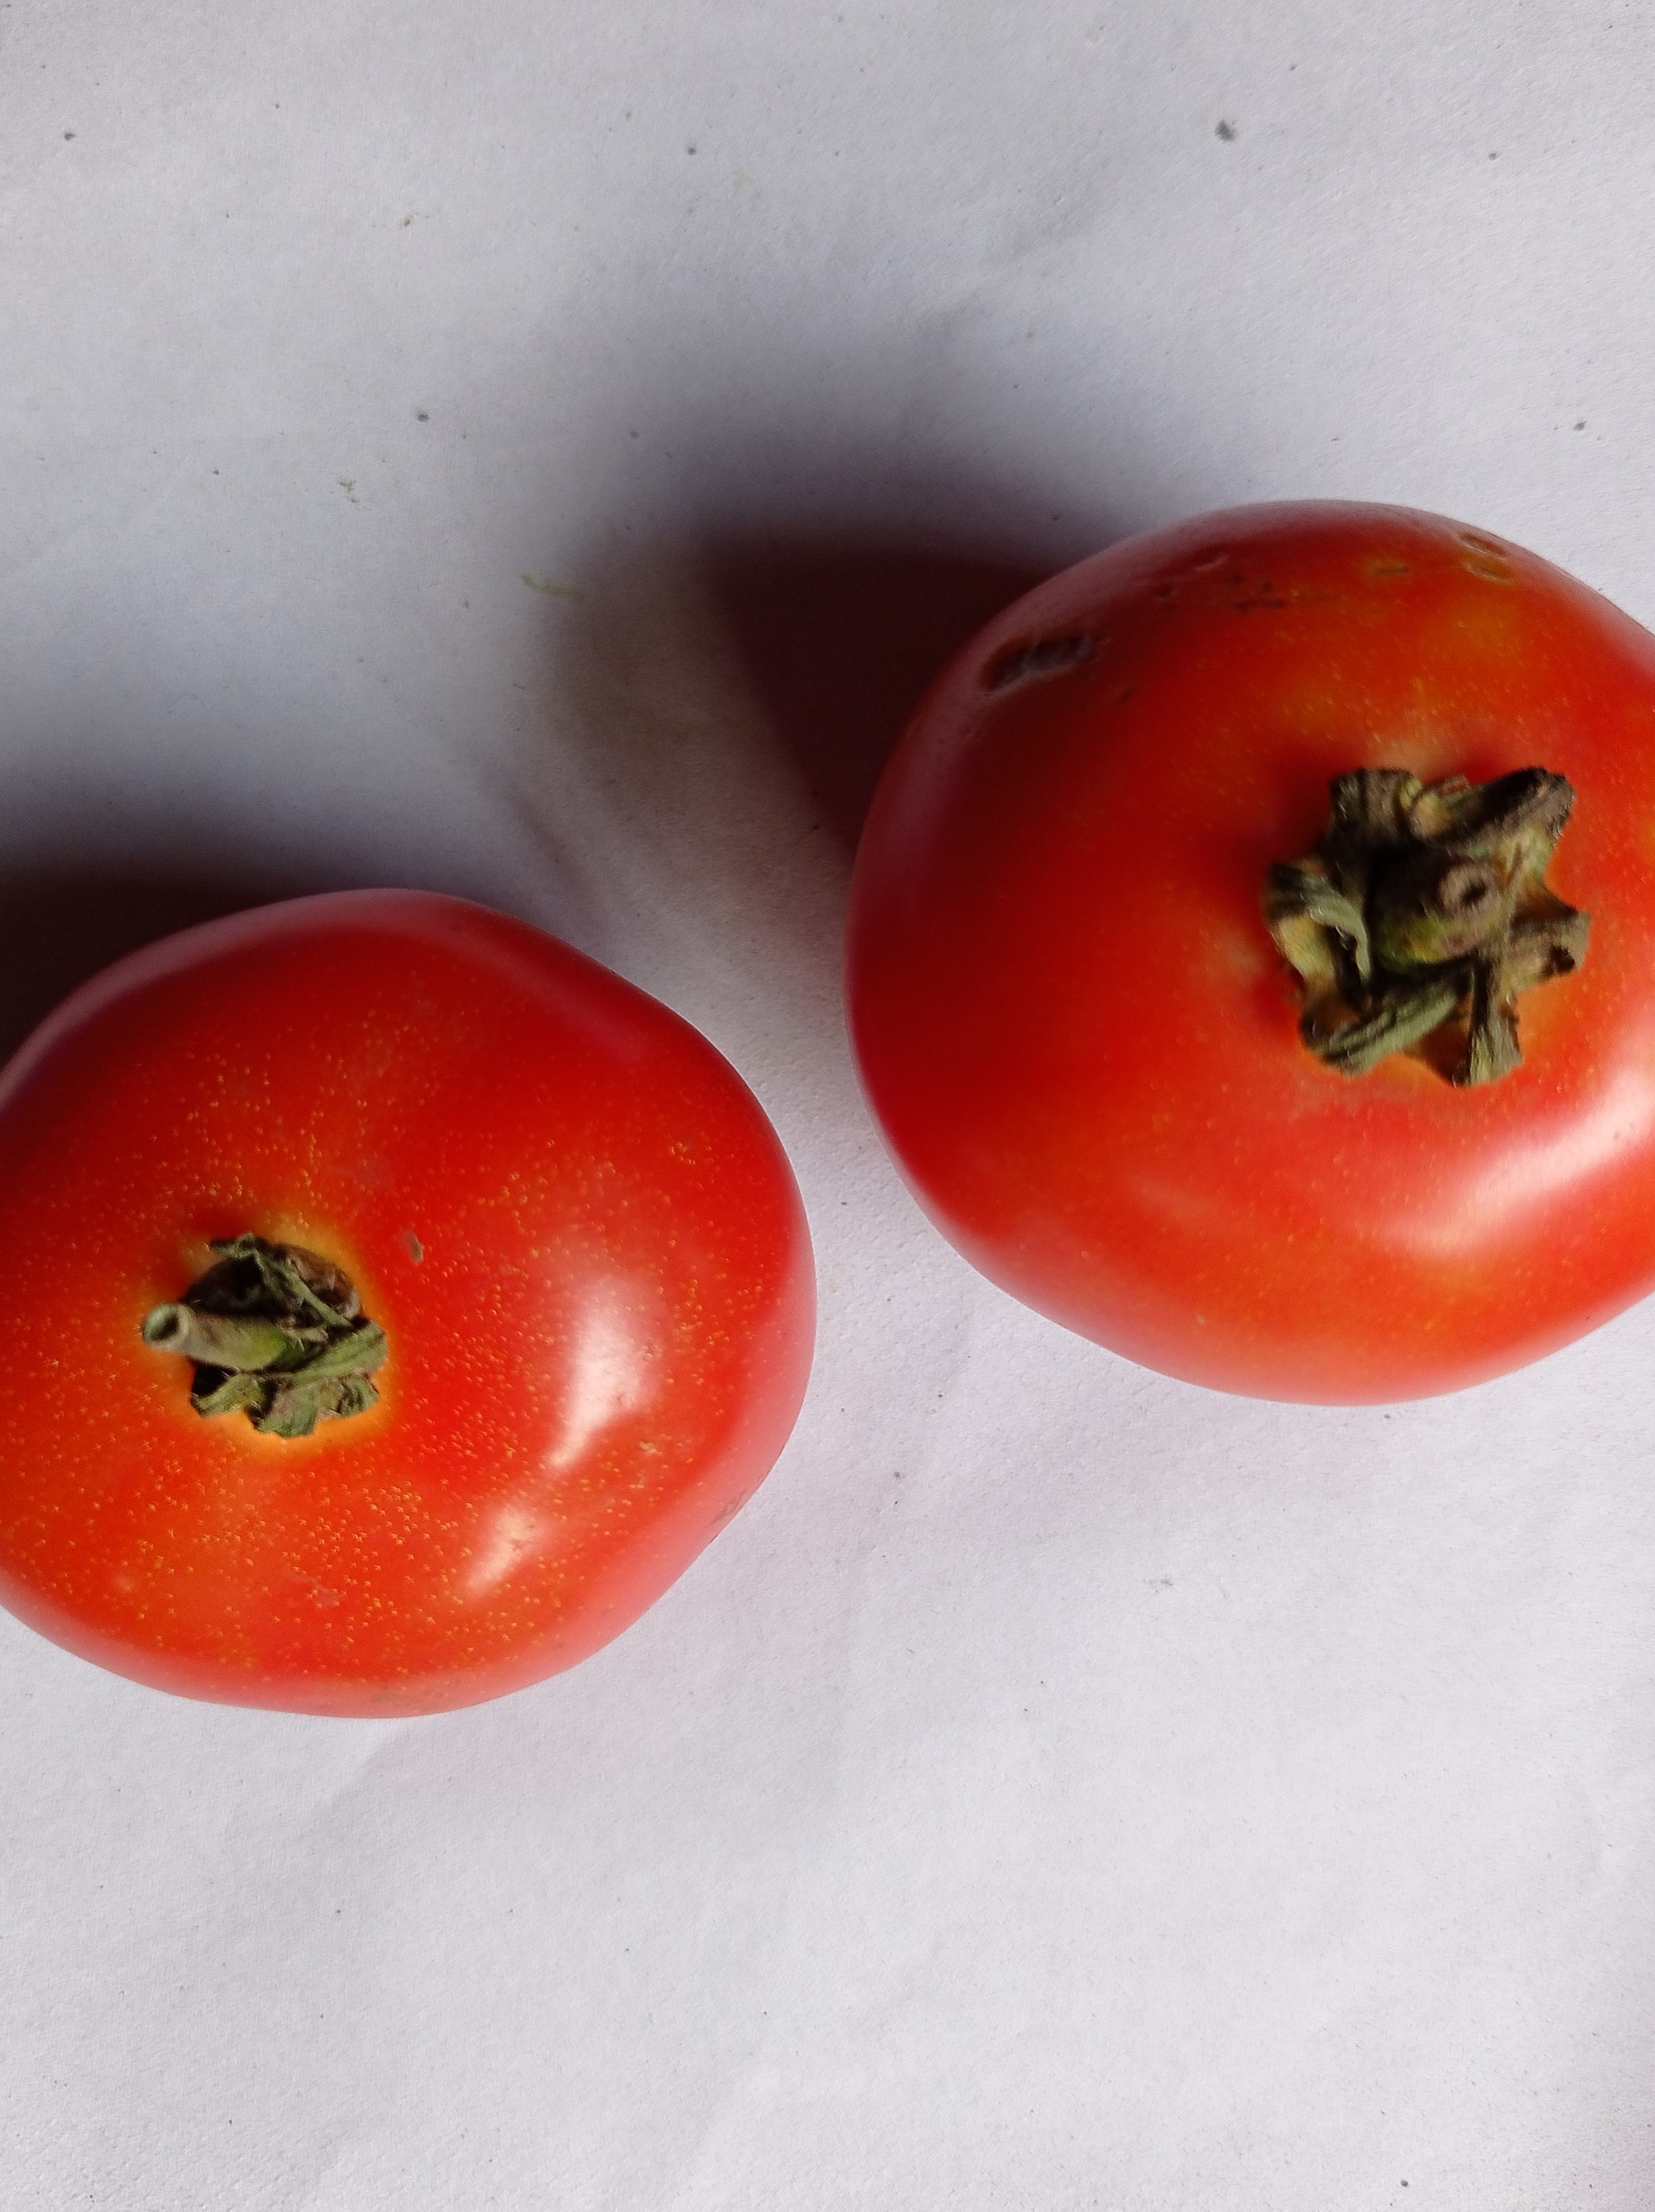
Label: Fresh